Cat Creek, Montana

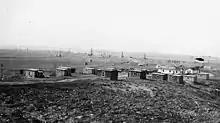
"Tar Shack city" at Cat Creek, 1921

John S. "Curley" Meek, one of the first drillers in the Cat Creek area, stated that "there was no place to store the oil, so it was dammed up in a coulee and given away to ranchers and farmers as sheep and cow dip until they began using it in their cars." Due to a lack of storage facilities, the oil was directed into a coulee, where it became a tourist attraction; it was of such a high quality that tractors and Ford Model T automobiles could run on the oil directly from the ground, which was distributed free of charge to everyone. Storage tanks were soon constructed; during the summer of 1920, the Frantz Corporation constructed a diameter pipeline to carry the oil to Winnett.